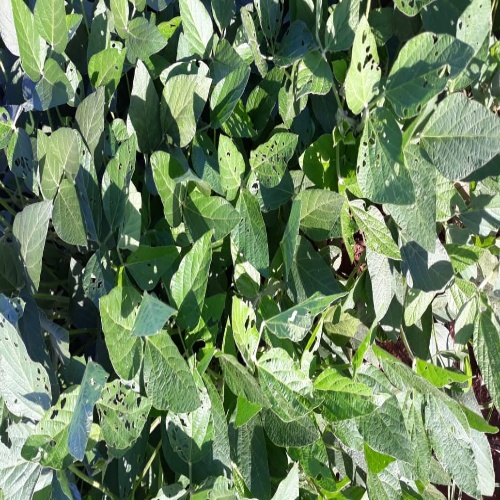
Label: Diabrotica_speciosa